Prince Waldemar of Prussia (1868–1879)

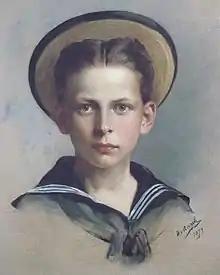
Portrait by Heinrich von Angeli, 1879

Prince Waldemar of Prussia (Joachim Friedrich Ernst Waldemar; 10 February 1868 – 27 March 1879) was the sixth child and youngest son of the German Crown Prince and Crown Princess, later Emperor Frederick III and Empress Victoria. Prince Waldemar was a grandson of both William I, German Emperor, and Queen Victoria of the United Kingdom.